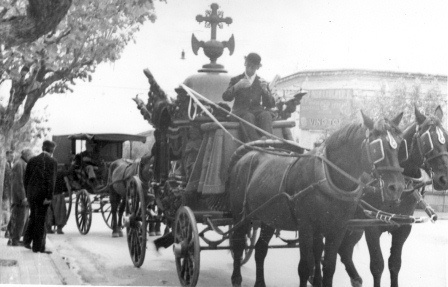
A man driving a horse drawn carriage down a street.
A man sitting on a carriage led by two horses.
A person is riding in a cart pulled by horses.
An old photograph of a horse-drawn buggy on a road.
A very large and fancy carriage pulled in the snow by two horses.